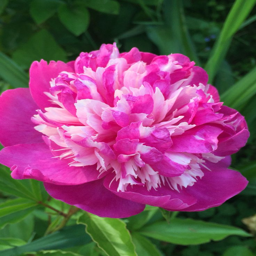
peony blooming in my garden .